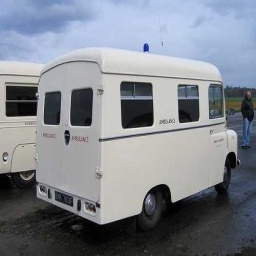
Label: ambulance